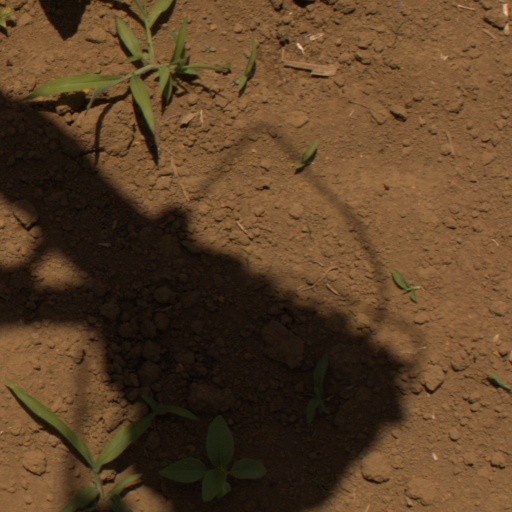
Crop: Jerusalem artichoke